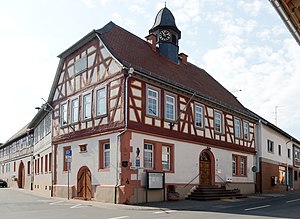
Schaafheim
Schaafheims rådhus
Schaafheim er en kommune i Kreis Darmstadt-Dieburg med venskabsbyerne